Washington, D.C.

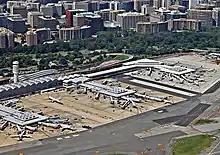
Reagan Washington National Airport in Arlington, Virginia is the closest airport to the city among the three major Washington metropolitan area airports.

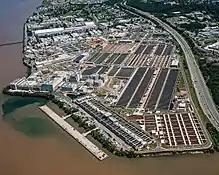
The Blue Plains Advanced Wastewater Treatment Plant in D.C. is the largest advanced wastewater treatment facility in the world.

The National Mall is a park near Downtown Washington that stretches nearly two miles from the Lincoln Memorial to the United States Capitol. The mall often hosts political protests, concerts, festivals, and presidential inaugurations. The Capitol grounds host the "National Memorial Day Concert", held each Memorial Day, and "A Capitol Fourth", a concert held each Independence Day. Both concerts are broadcast across the country on PBS. In the evening on the Fourth of July, the park hosts a large fireworks show.